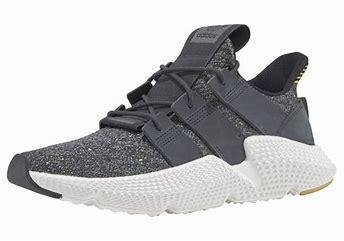
Brand: Adidas
Model: Prophere